Sherry Rehman

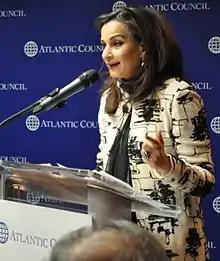
Rehman in 2013

Shehrbano "Sherry" Rehman (born 21 December 1960) is a Pakistani politician and journalist who has been the member of the Senate of Pakistan since 2015. She was the first female Leader of the Opposition in the Senate from March to August 2018 and served as Pakistan's Ambassador to the United States from 2011 to 2013. She is currently serving as the Federal Minister for the Ministry of Climate Change.